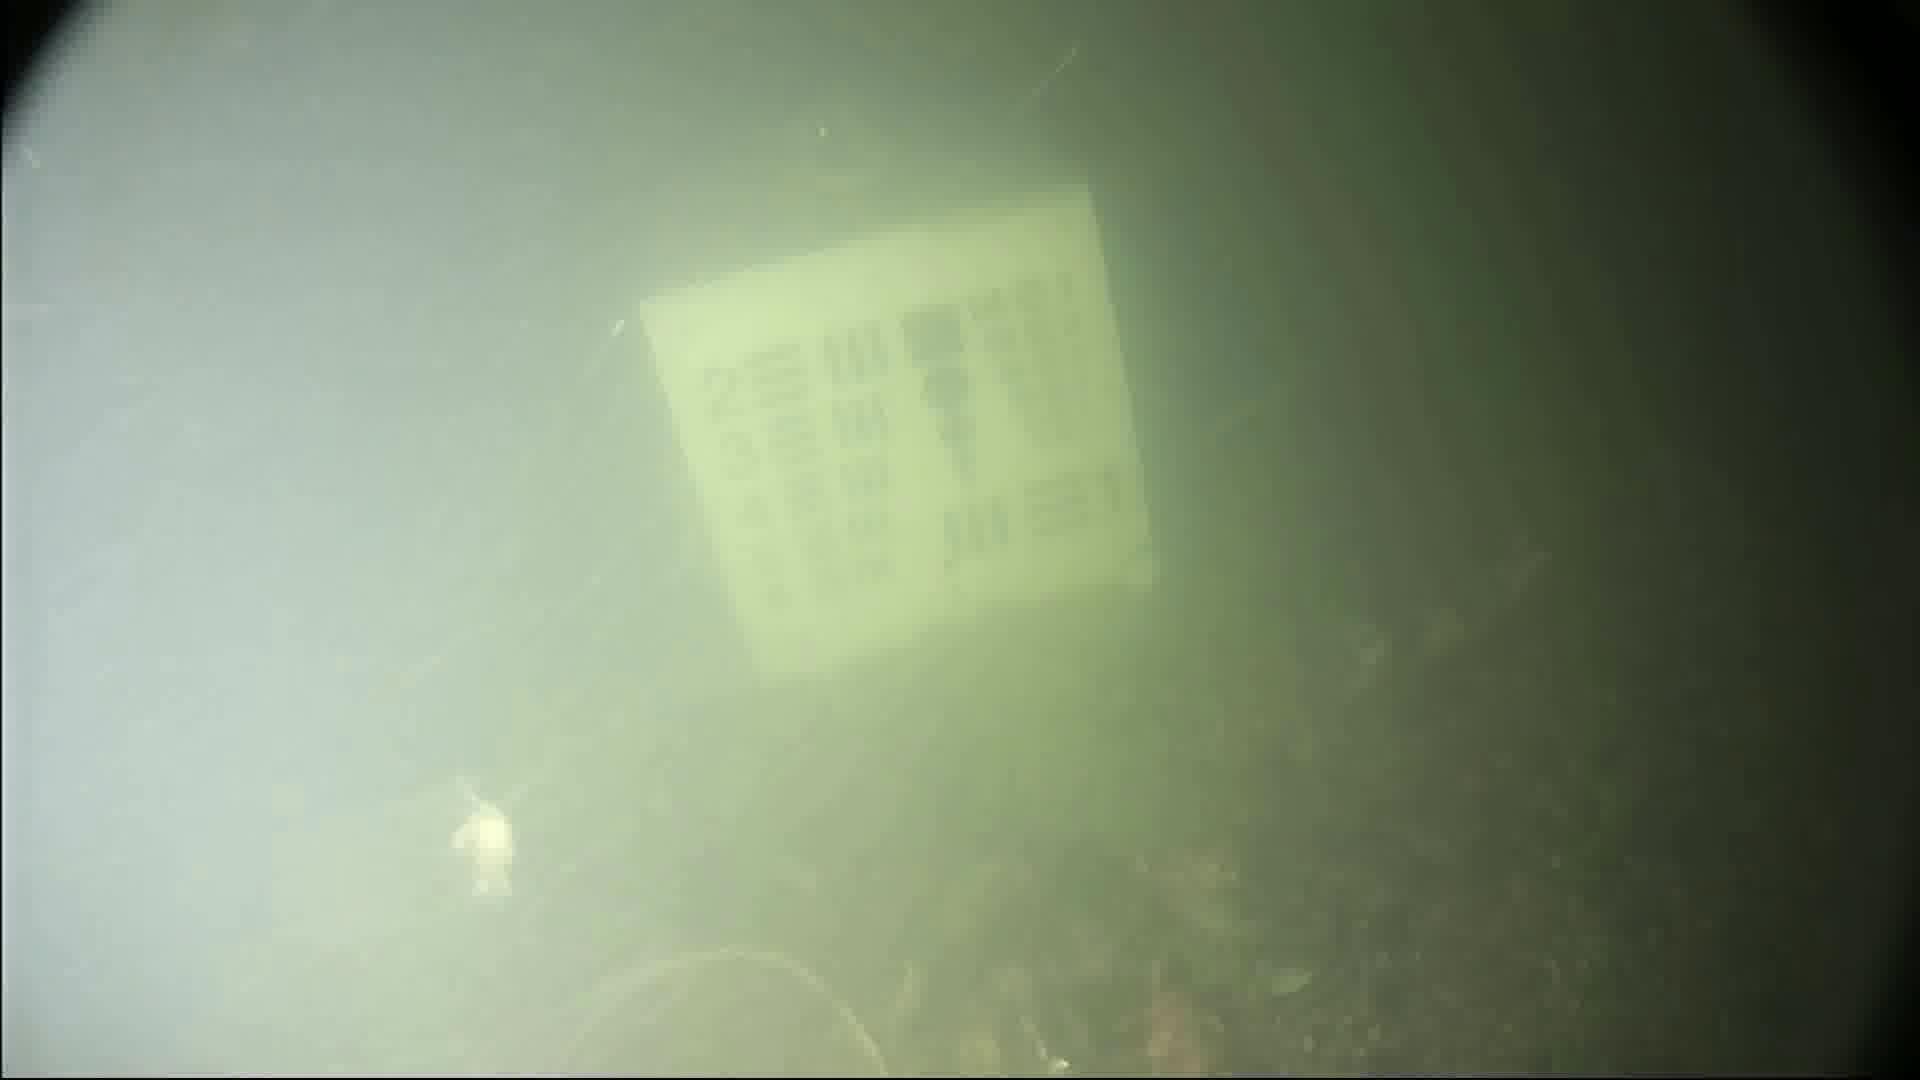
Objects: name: crab